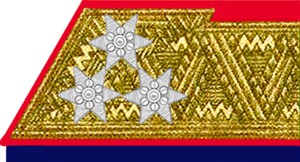
Grades d'un général d'artillerie (Feldzeugmeister) d'armée de terre d'Autriche-Hongroise
Les forces terrestres impériale et royale était la force terrestre de l'empire d'Autriche-Hongrie, de 1867 à la chute de l'empire en 1918.
Feldzeugmeister est un grade de grand officier d'artillerie dans les pays allemands et en Autriche. Il trouve son origine dans les armées de Lansquenets. Il s'agit du grade le plus élevé après ceux de Feldhauptmann et de Maréchal.